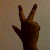
The image shows a hand gesture representing the number 3 in Indian Sign Language.